Question: Please indicate a possible affordance area of hot dog that can be used for eating
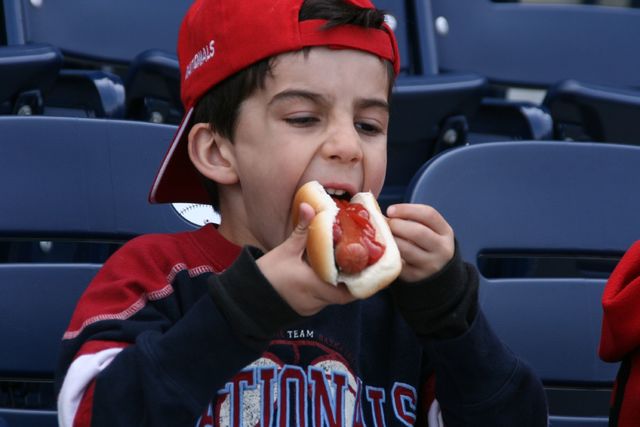
Answer: [291.5, 177.5, 401.5, 292.5]